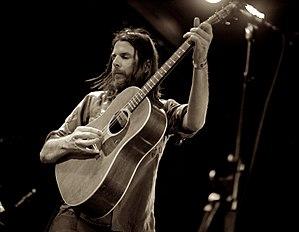
Jonathan Wilson, né le 30 décembre 1974 à Forest City en Caroline du Nord aux États-Unis, est un musicien, auteur-compositeur-interprète et producteur de musique américain. Il est originaire du quartier angeleno Laurel Canyon.